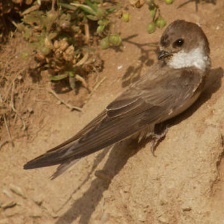
Species: SAND MARTIN
Scientific name: RIPARIA RIPARIA